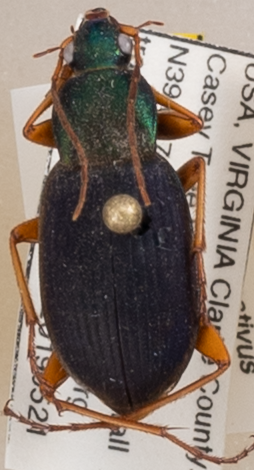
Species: Chlaenius aestivus
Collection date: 2019-05-21
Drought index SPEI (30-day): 0.8
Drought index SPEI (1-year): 2.09
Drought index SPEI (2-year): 2.09